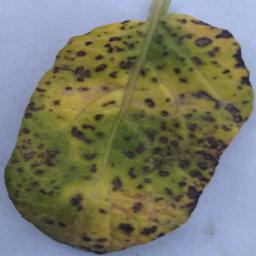
Etiqueta: Tizon_Temprano